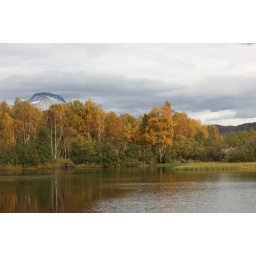
In the background you can see mount Hattavarre dressed in white for the first time this automn.